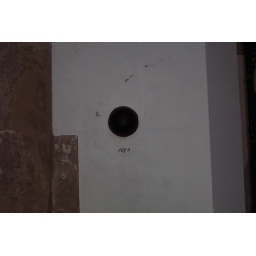
this is a cannon ball in the wall of the church.